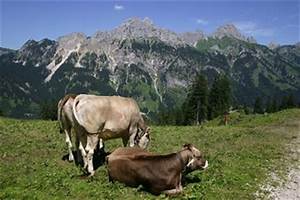
Label: mucca